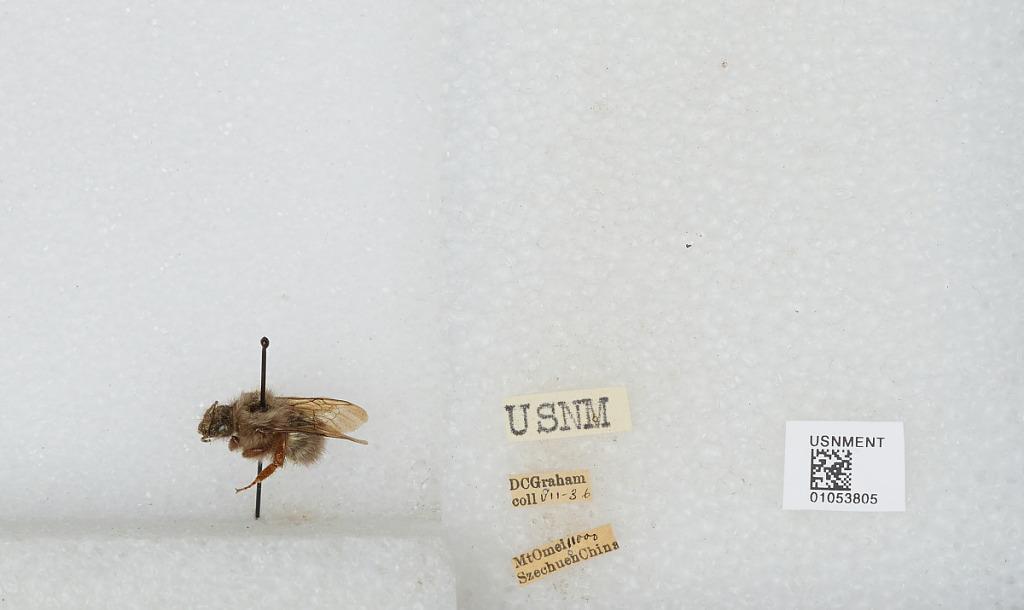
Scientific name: Bombus sp.
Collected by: D. Graham
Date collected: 1936-7-
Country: China
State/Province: Sichaun
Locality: Mount Emei